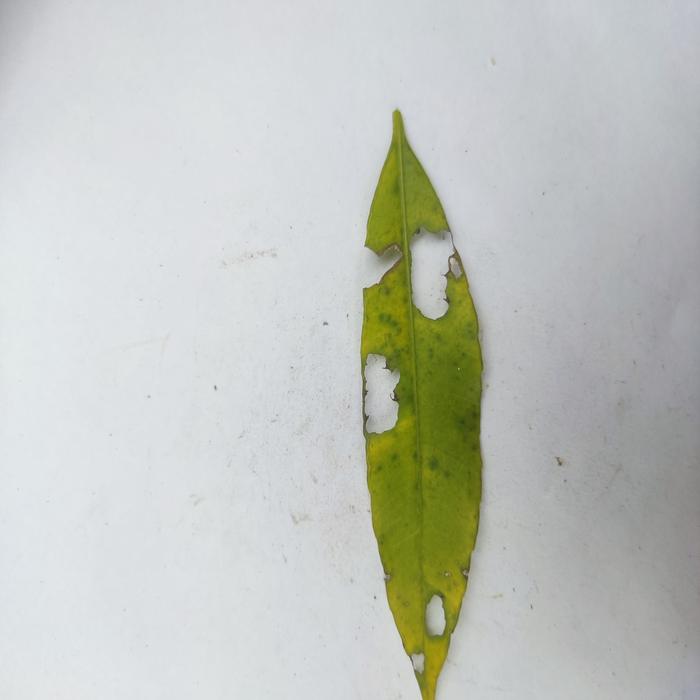
Crop: Hog Plum
Leaf condition: Anthracnose